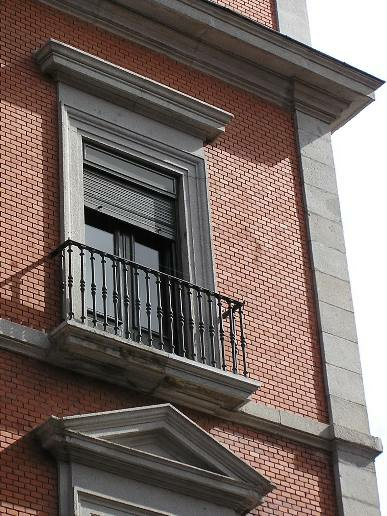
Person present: No